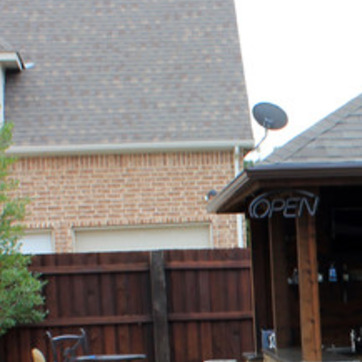
Material: brick